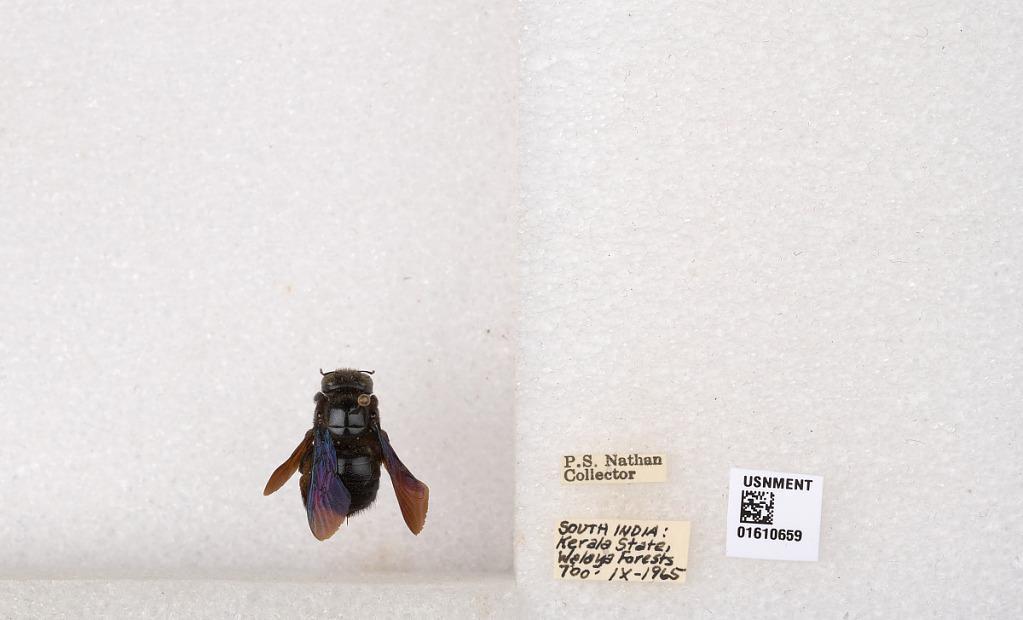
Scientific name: Xylocopa (Nodula) amethystina (Fabricius)
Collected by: P. Nathan
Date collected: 1965-11-1
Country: India
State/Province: Kerala
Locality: Walaya Forests
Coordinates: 10.5406, 76.1283